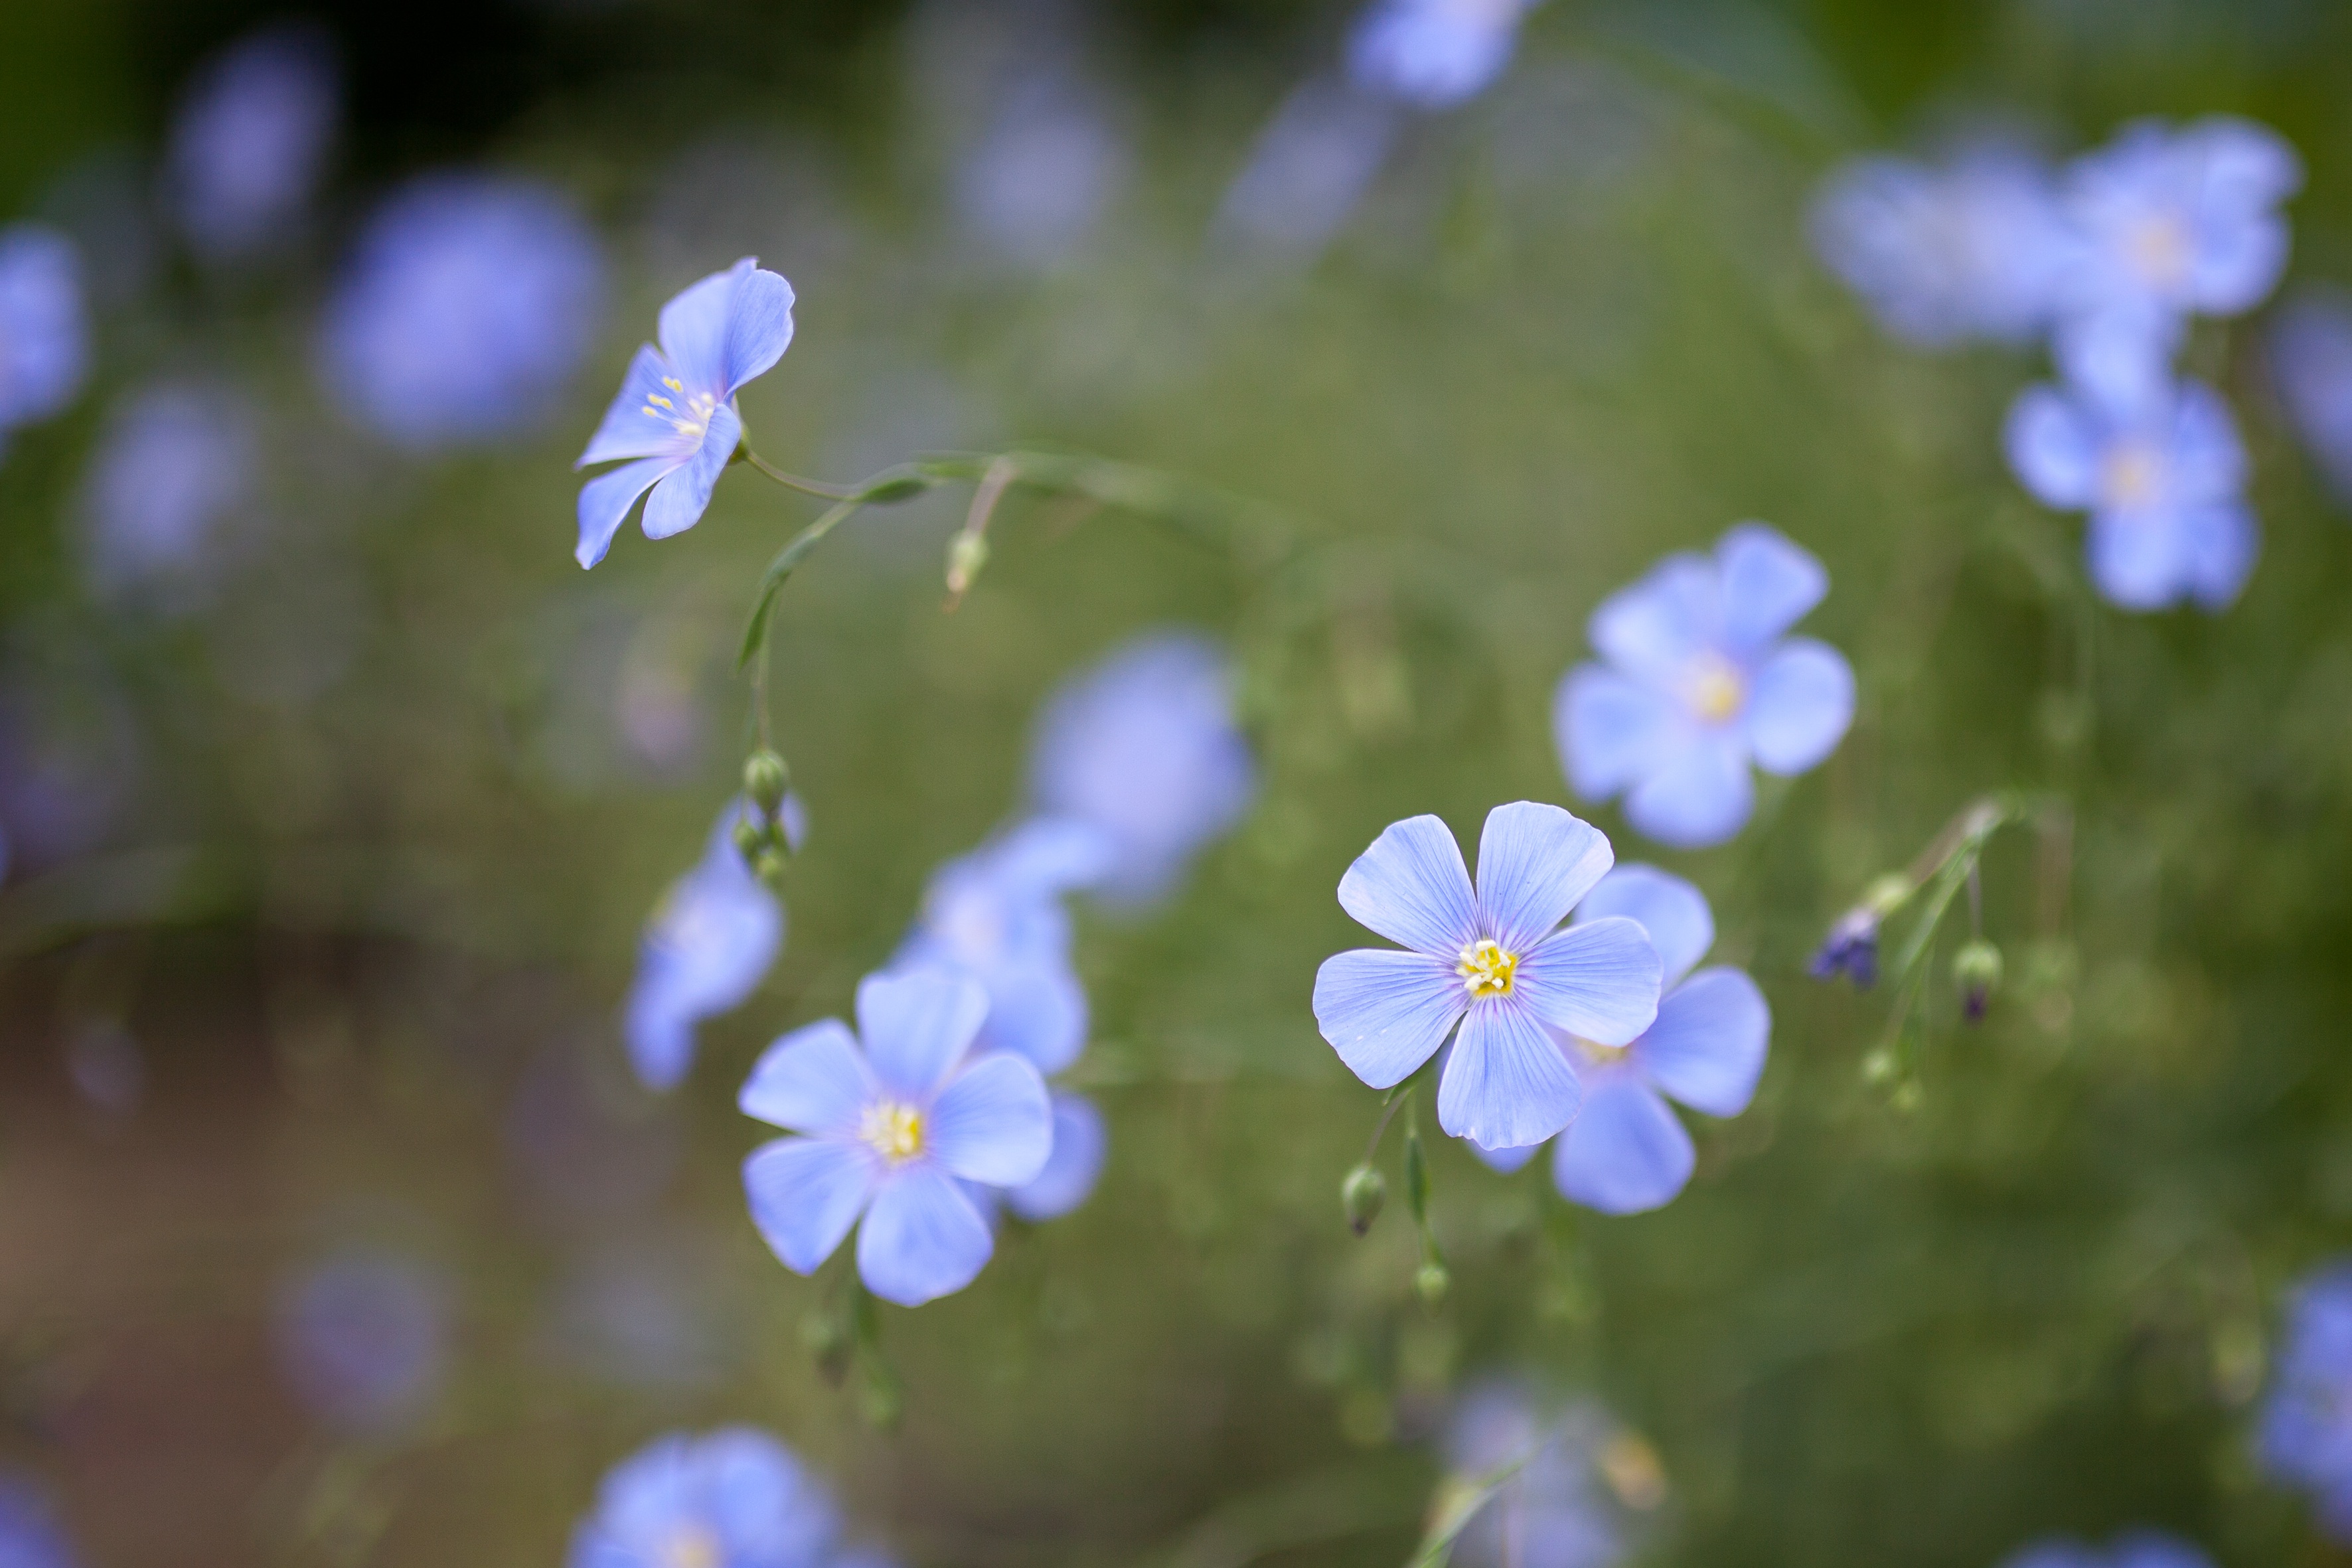
nature, blossom, plant, meadow, flower, petal, summer, botany, blue, flora, wildflower, forget me not, macro photography, garden flowers, flowering plant, borage family, land plant